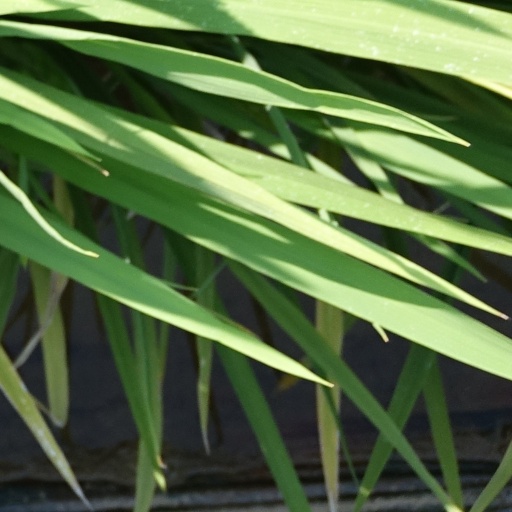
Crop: rice